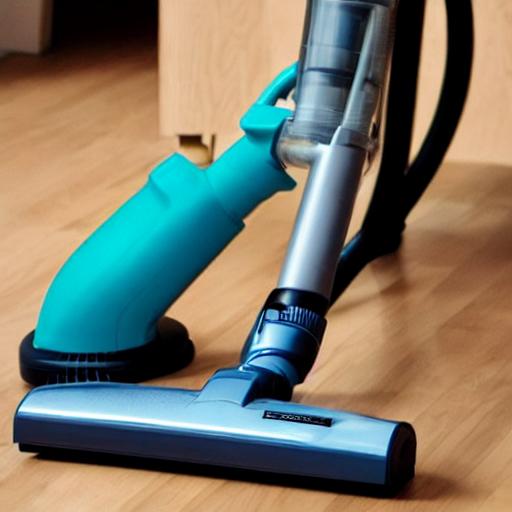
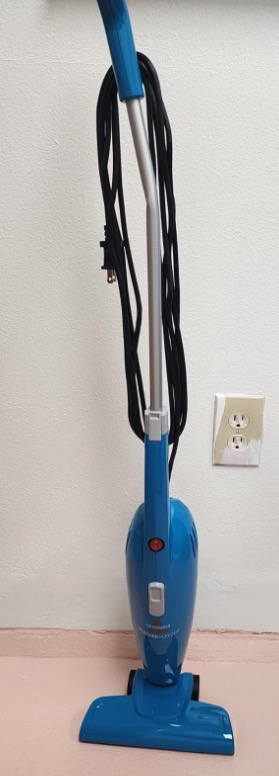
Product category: items_vacuum
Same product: no